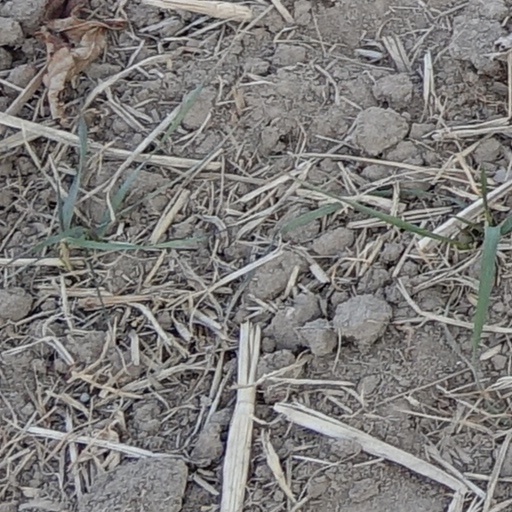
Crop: wheat